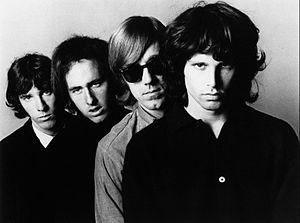
The Doors [ðə ˈdɔɹz] est un groupe de rock américain, originaire de Los Angeles, en Californie. Il est formé en juillet 1965 et dissous en 1973, deux ans après la mort du chanteur Jim Morrison en 1971.
La chronologie du rock, présente les principaux événements de ce genre musical et des différents courants qui en sont issus.